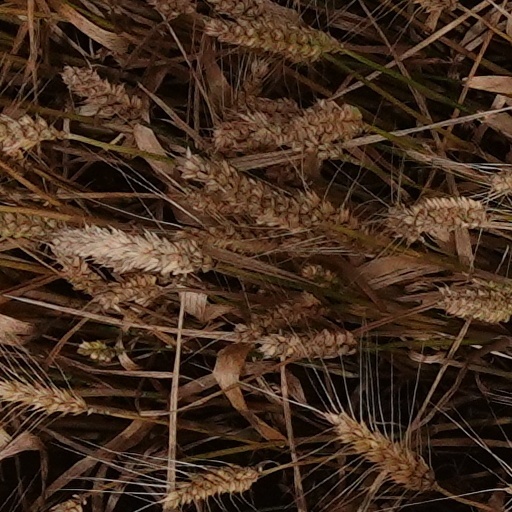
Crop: wheat